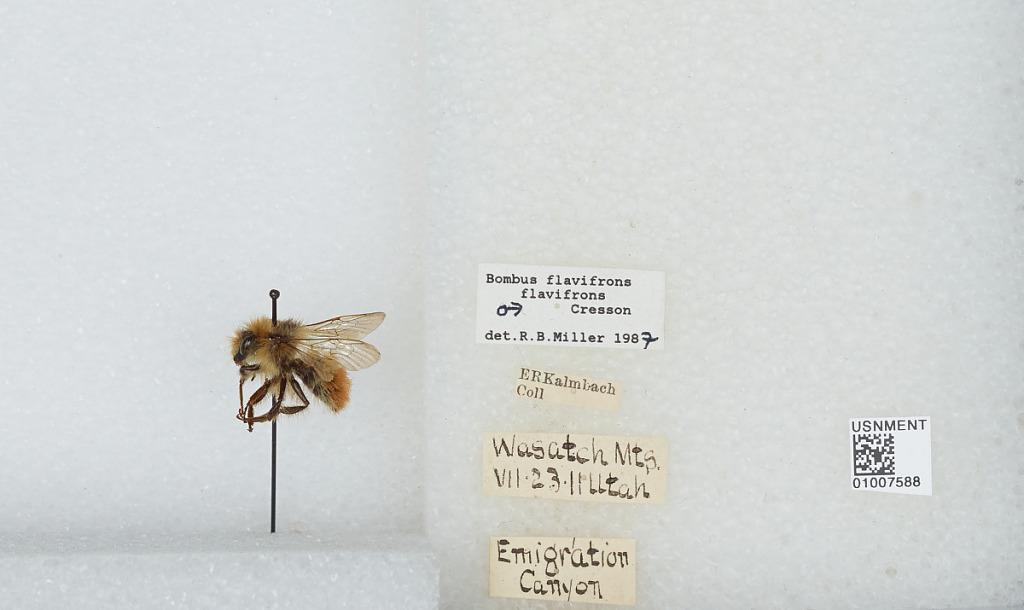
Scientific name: Bombus (Pyrobombus) flavifrons Cresson
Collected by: E. Kalmbach
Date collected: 1911-7-23
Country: United States
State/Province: Utah
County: Salt Lake
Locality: Wasatch Mountains, Emigration Canyon
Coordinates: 40.77, -111.77
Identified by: Miller, R. B.